La mer (Debussy)

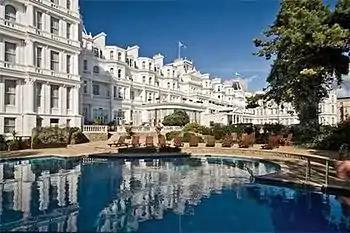
The Grand Hotel, Eastbourne, where Debussy corrected the proofs of "La mer" in 1905

Decades after its premiere, "La mer" established itself in the core orchestral repertoire. In 2018, the online archive of the New York Philharmonic Orchestra reported that the orchestra had played the work at 135 concert performances since 1917, under conductors including Willem Mengelberg, Arturo Toscanini, John Barbirolli, Pierre Monteux, Leonard Bernstein, Pierre Boulez and Valery Gergiev. In 1979, "The Musical Times" rated "La mer" the composer's most important orchestral work. The pianist Sviatoslav Richter called "La mer" "A piece that I rank alongside the "St Matthew Passion" and the "Ring" cycle as one of my favourite works".